Heungcheonsa

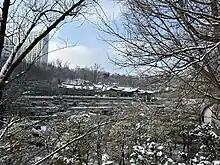
The temple in winter (2024)

Heungcheonsa is a Buddhist temple of the Jogye Order in Donam-dong, Seongbuk District, Seoul, South Korea.